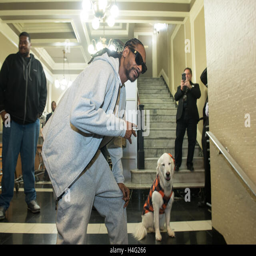
gangsta rap artist poses with person the dog before his set